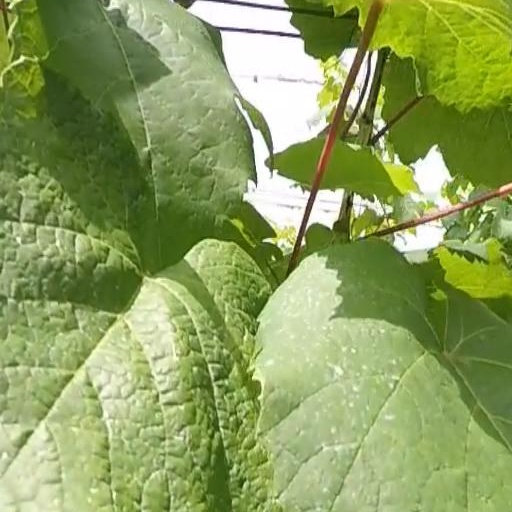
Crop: grape